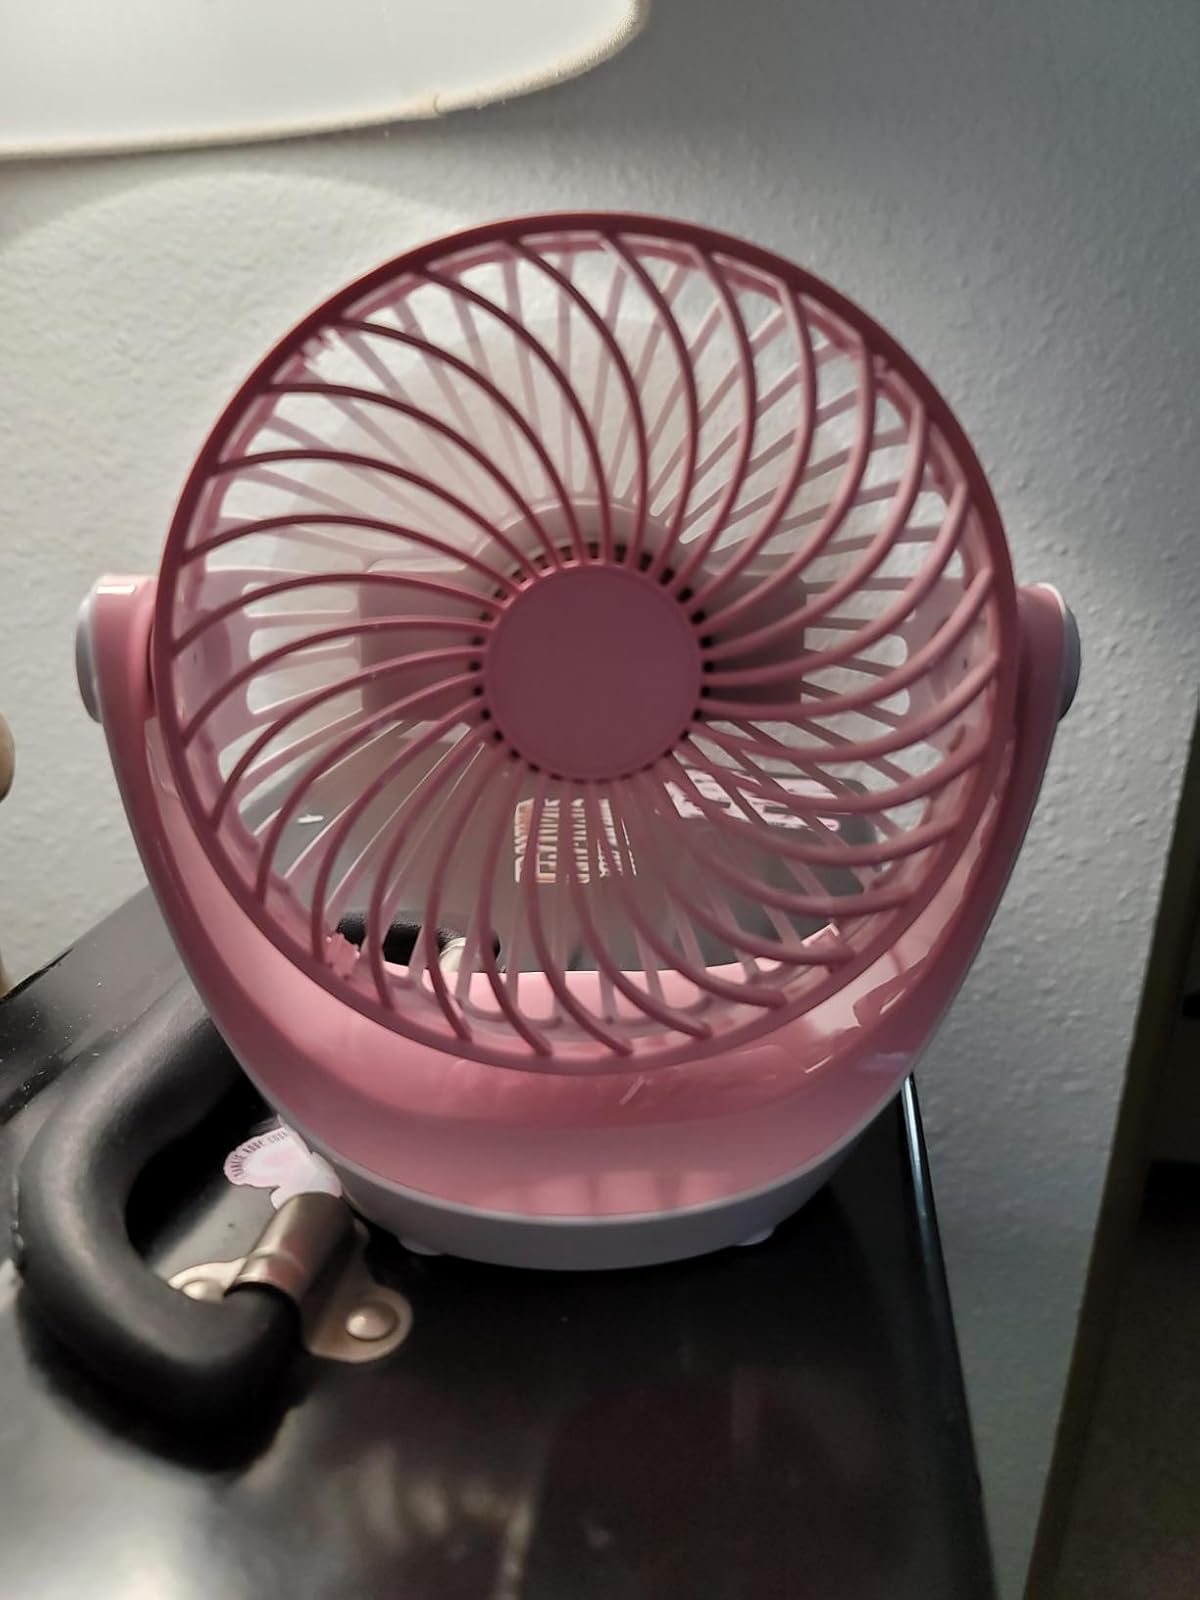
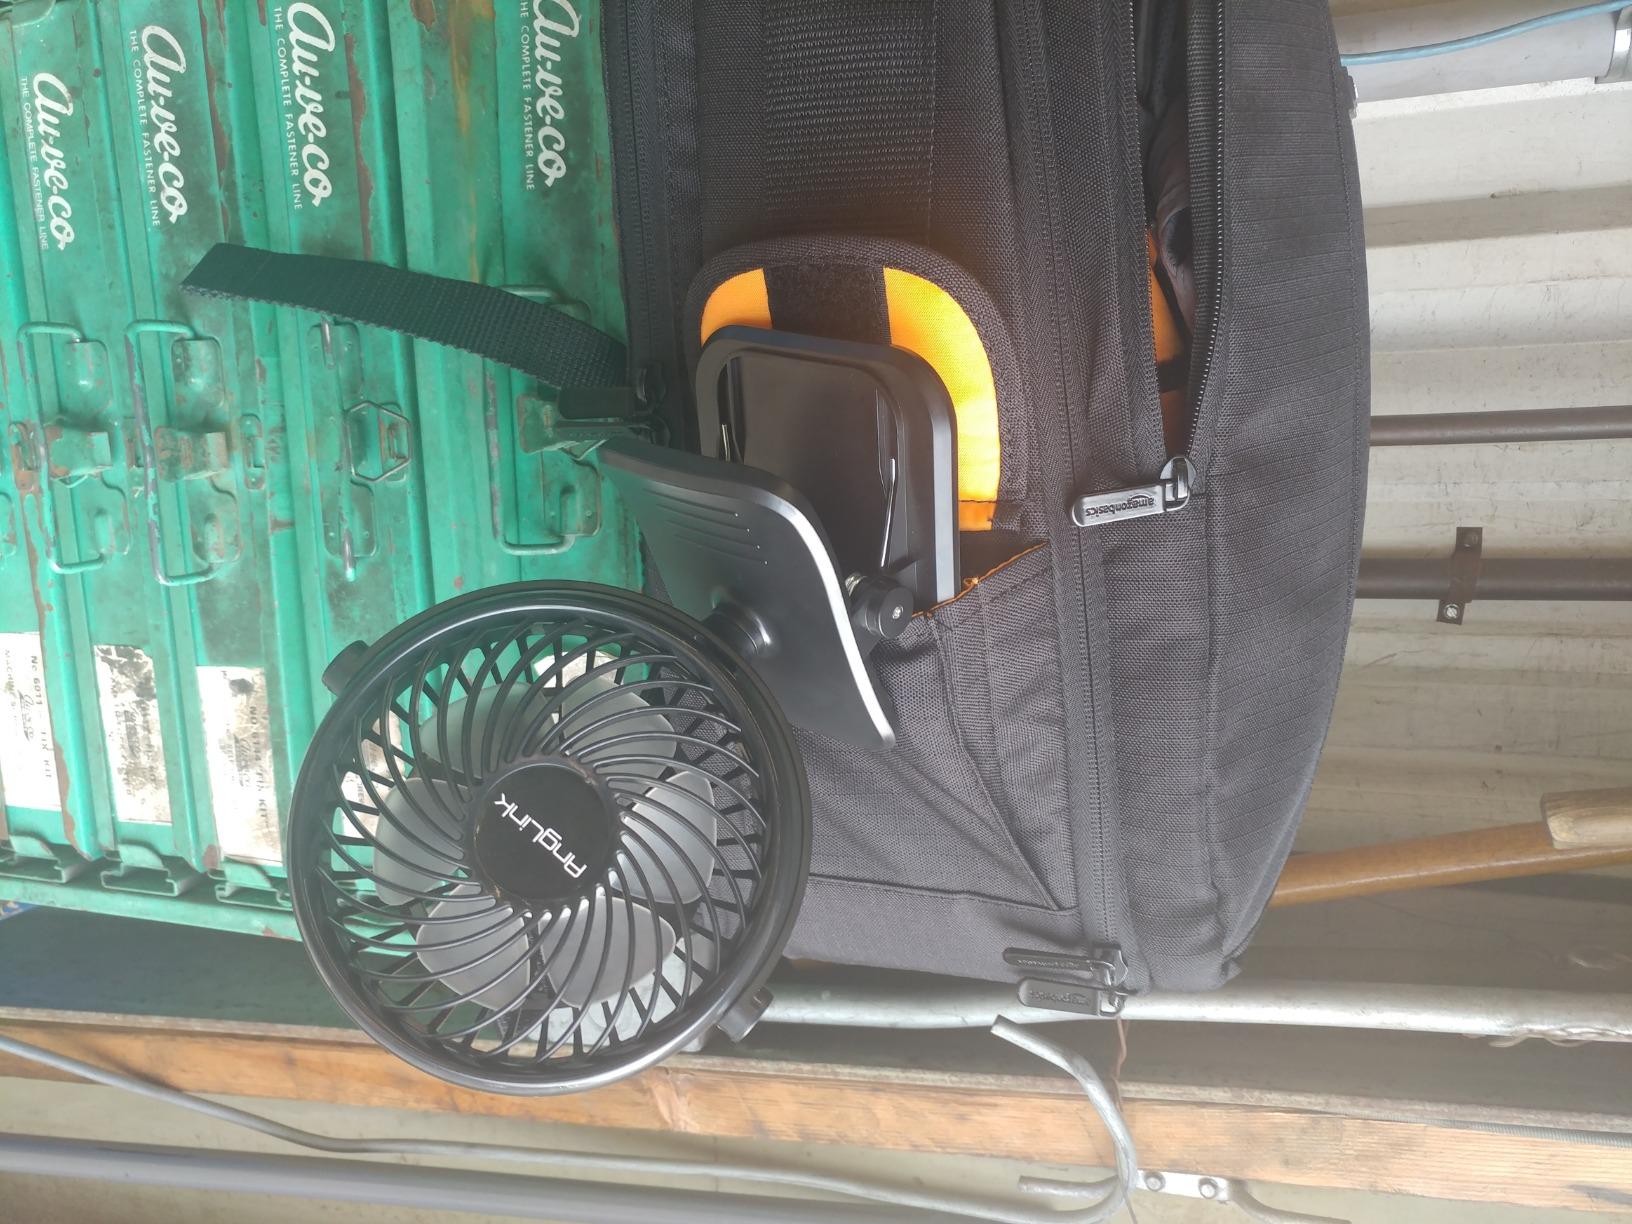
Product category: fan
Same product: no